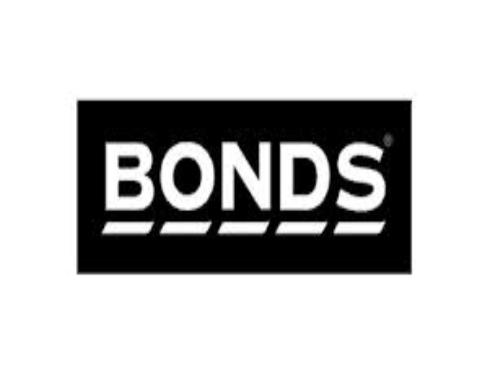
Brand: Bonds
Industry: Clothes